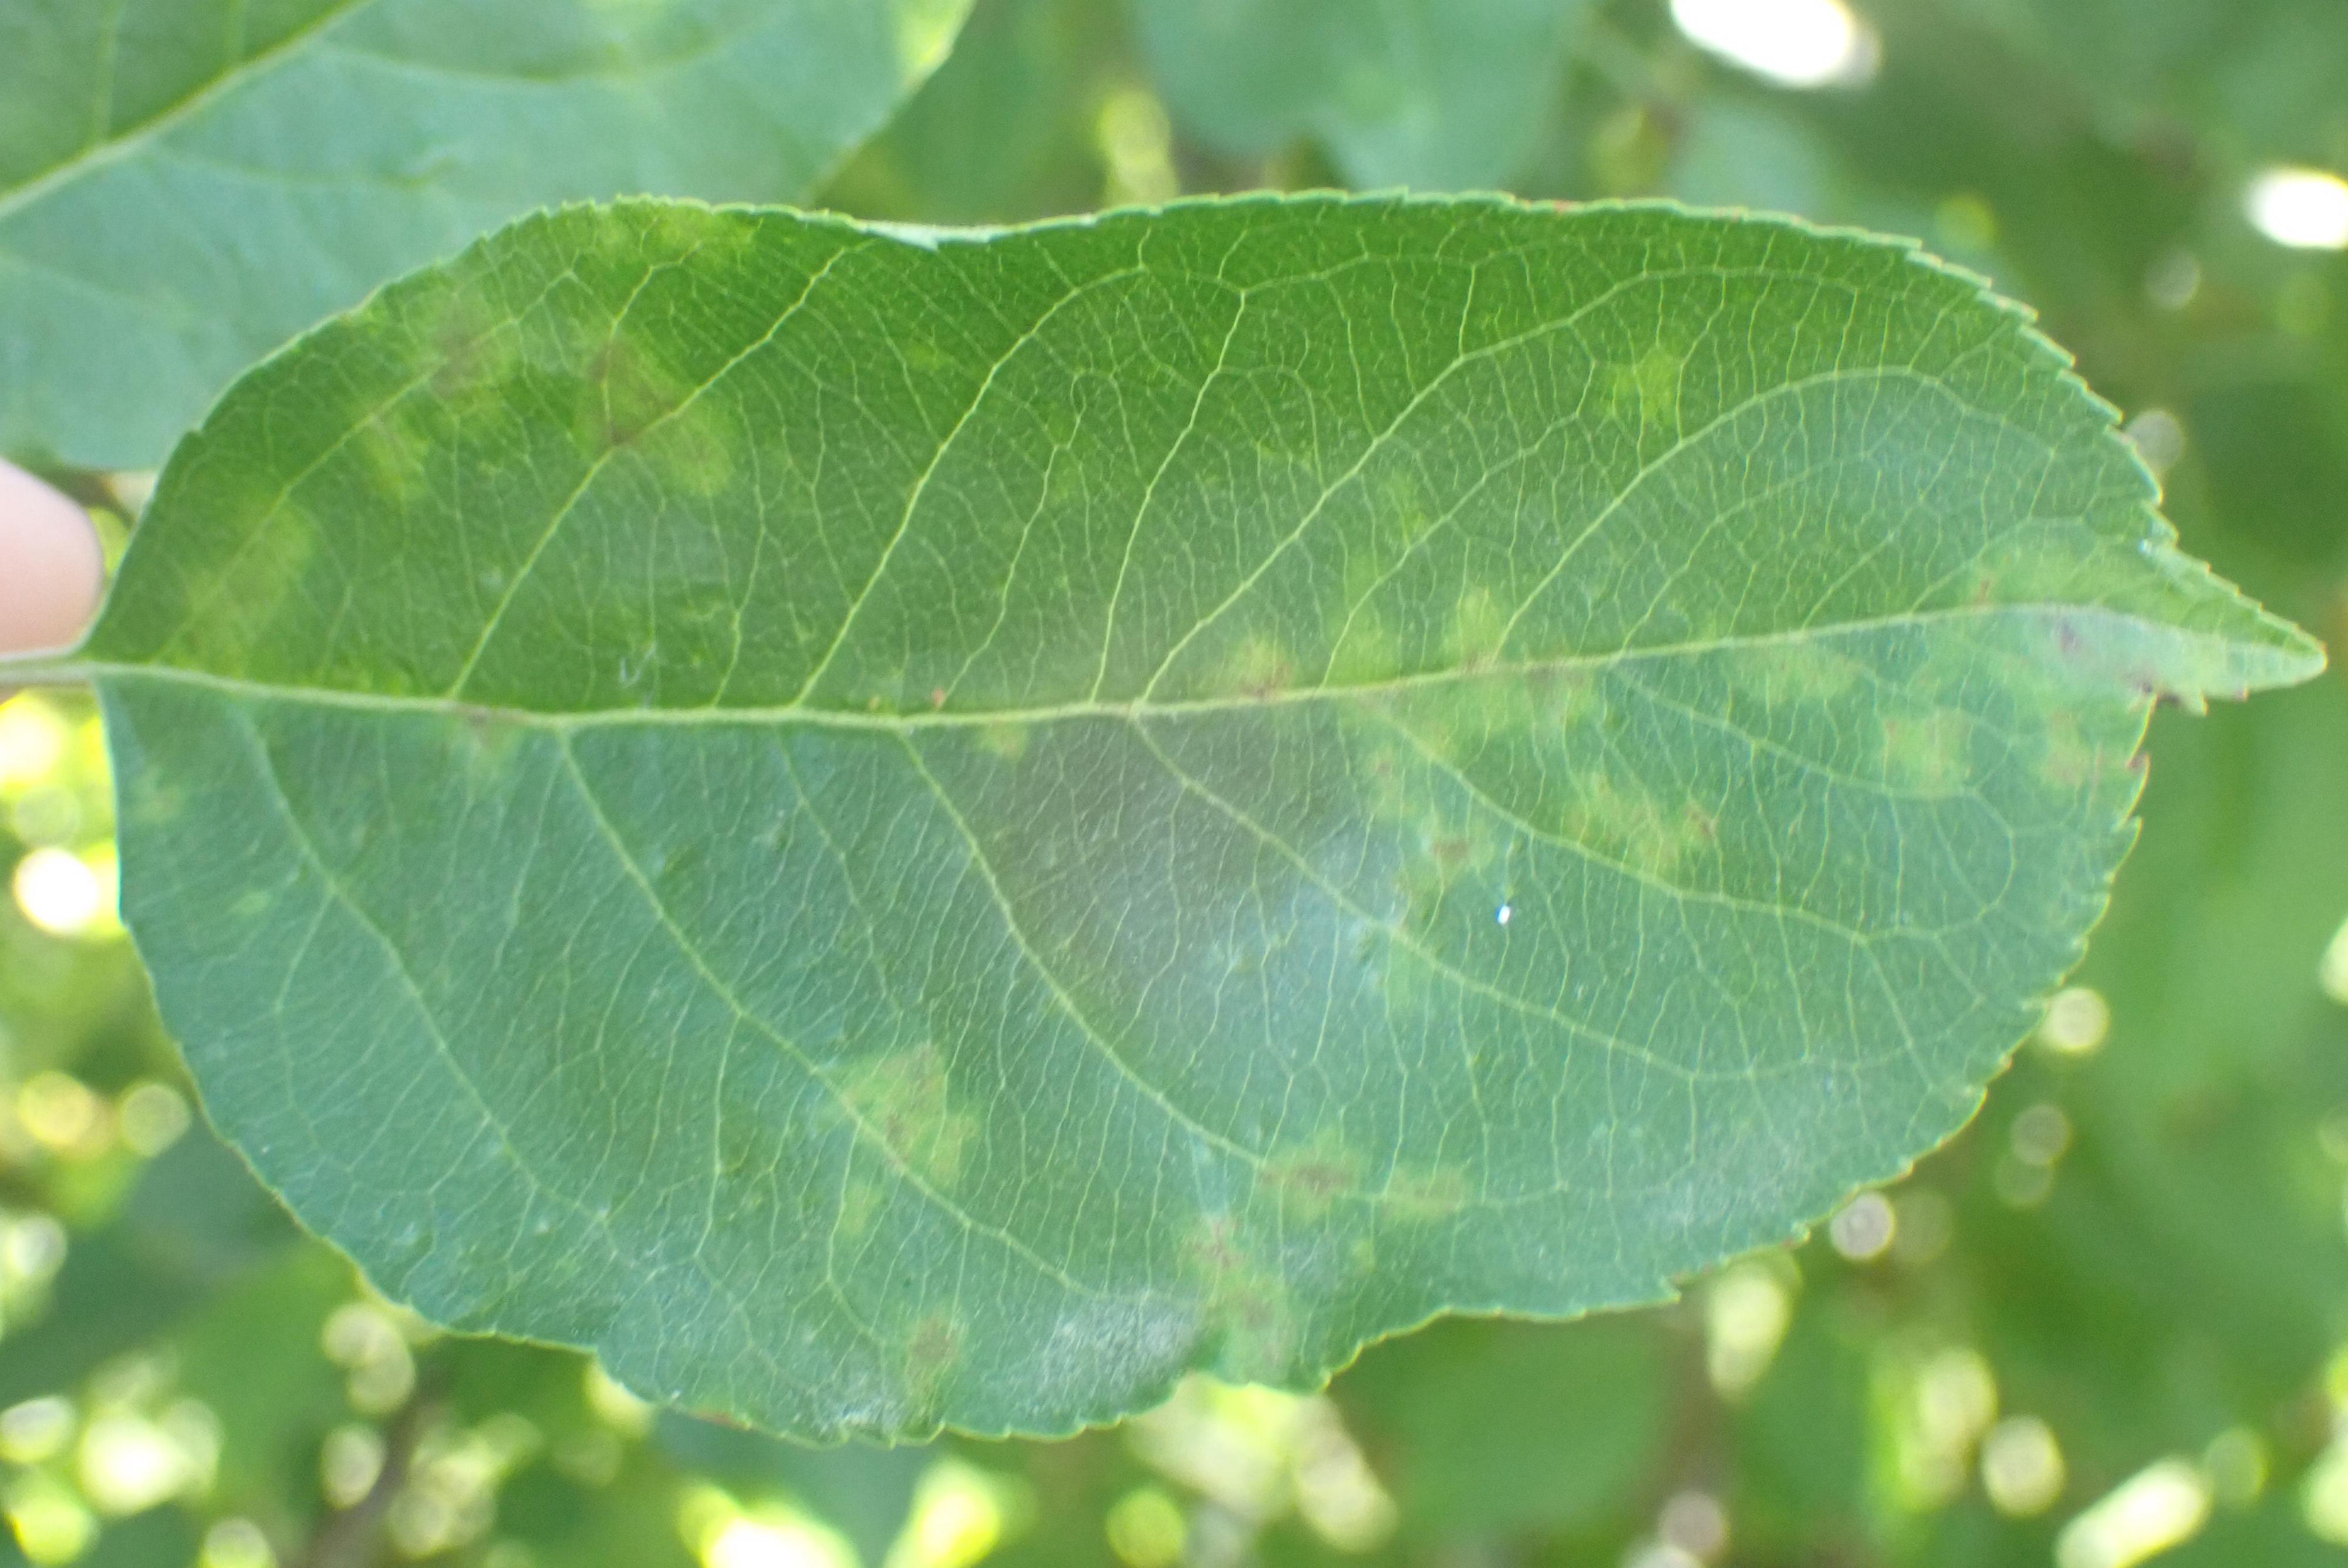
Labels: scab